Rahal-Hogan RH-001

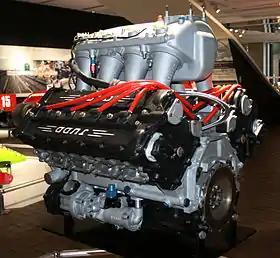
The Truesports 91C used the Judd engine in 1991 and 1992.

Steve Horne, the president of Truesports, commissioned the project in 1989 to develop the first "Made in America" Indy car since the 1986 Eagle, with a design team led by chief engineer Don Halliday and aerodynamicist Gary Grossenbacher. The Truesports 91C was built in Hilliard, Ohio, and the Ohio State University allowed the team to open a wind tunnel formerly used by the U.S. Air Force at Port Columbus, six miles from the Truesports team's workshop.